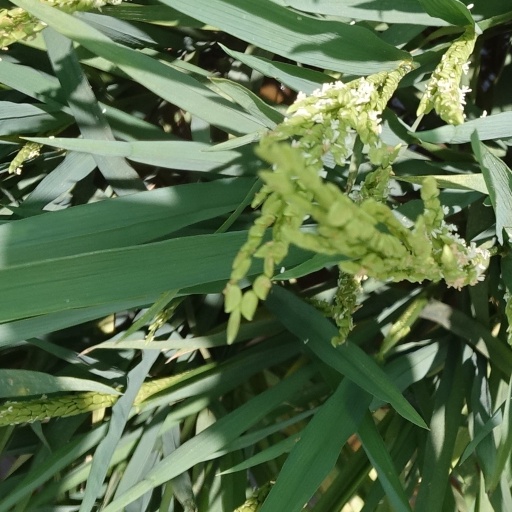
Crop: rice